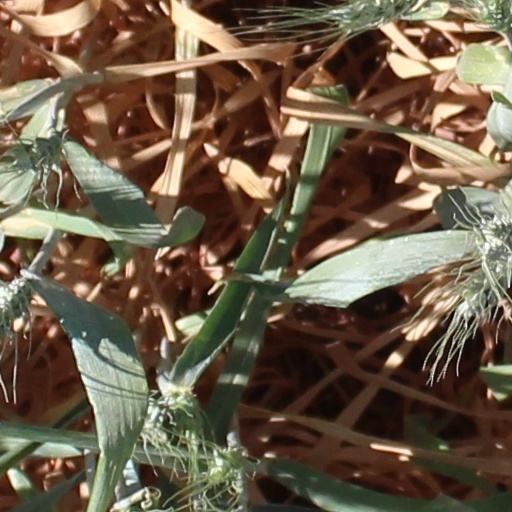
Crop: wheat